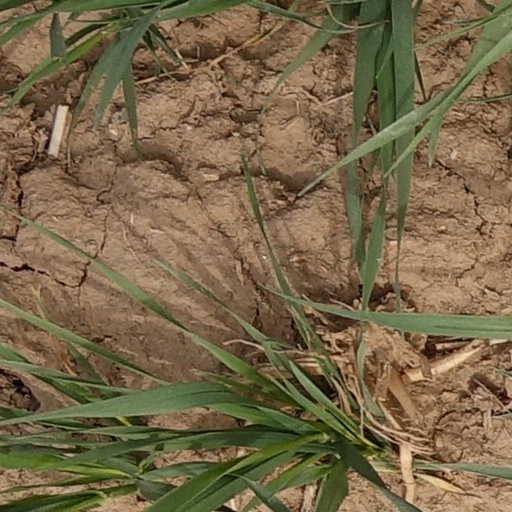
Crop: wheat